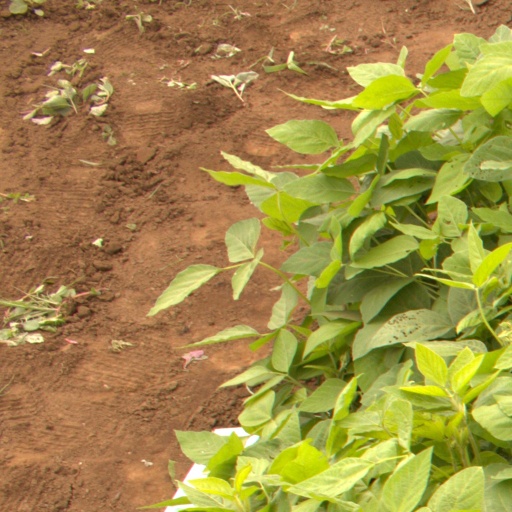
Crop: soybean